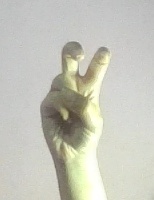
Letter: toot